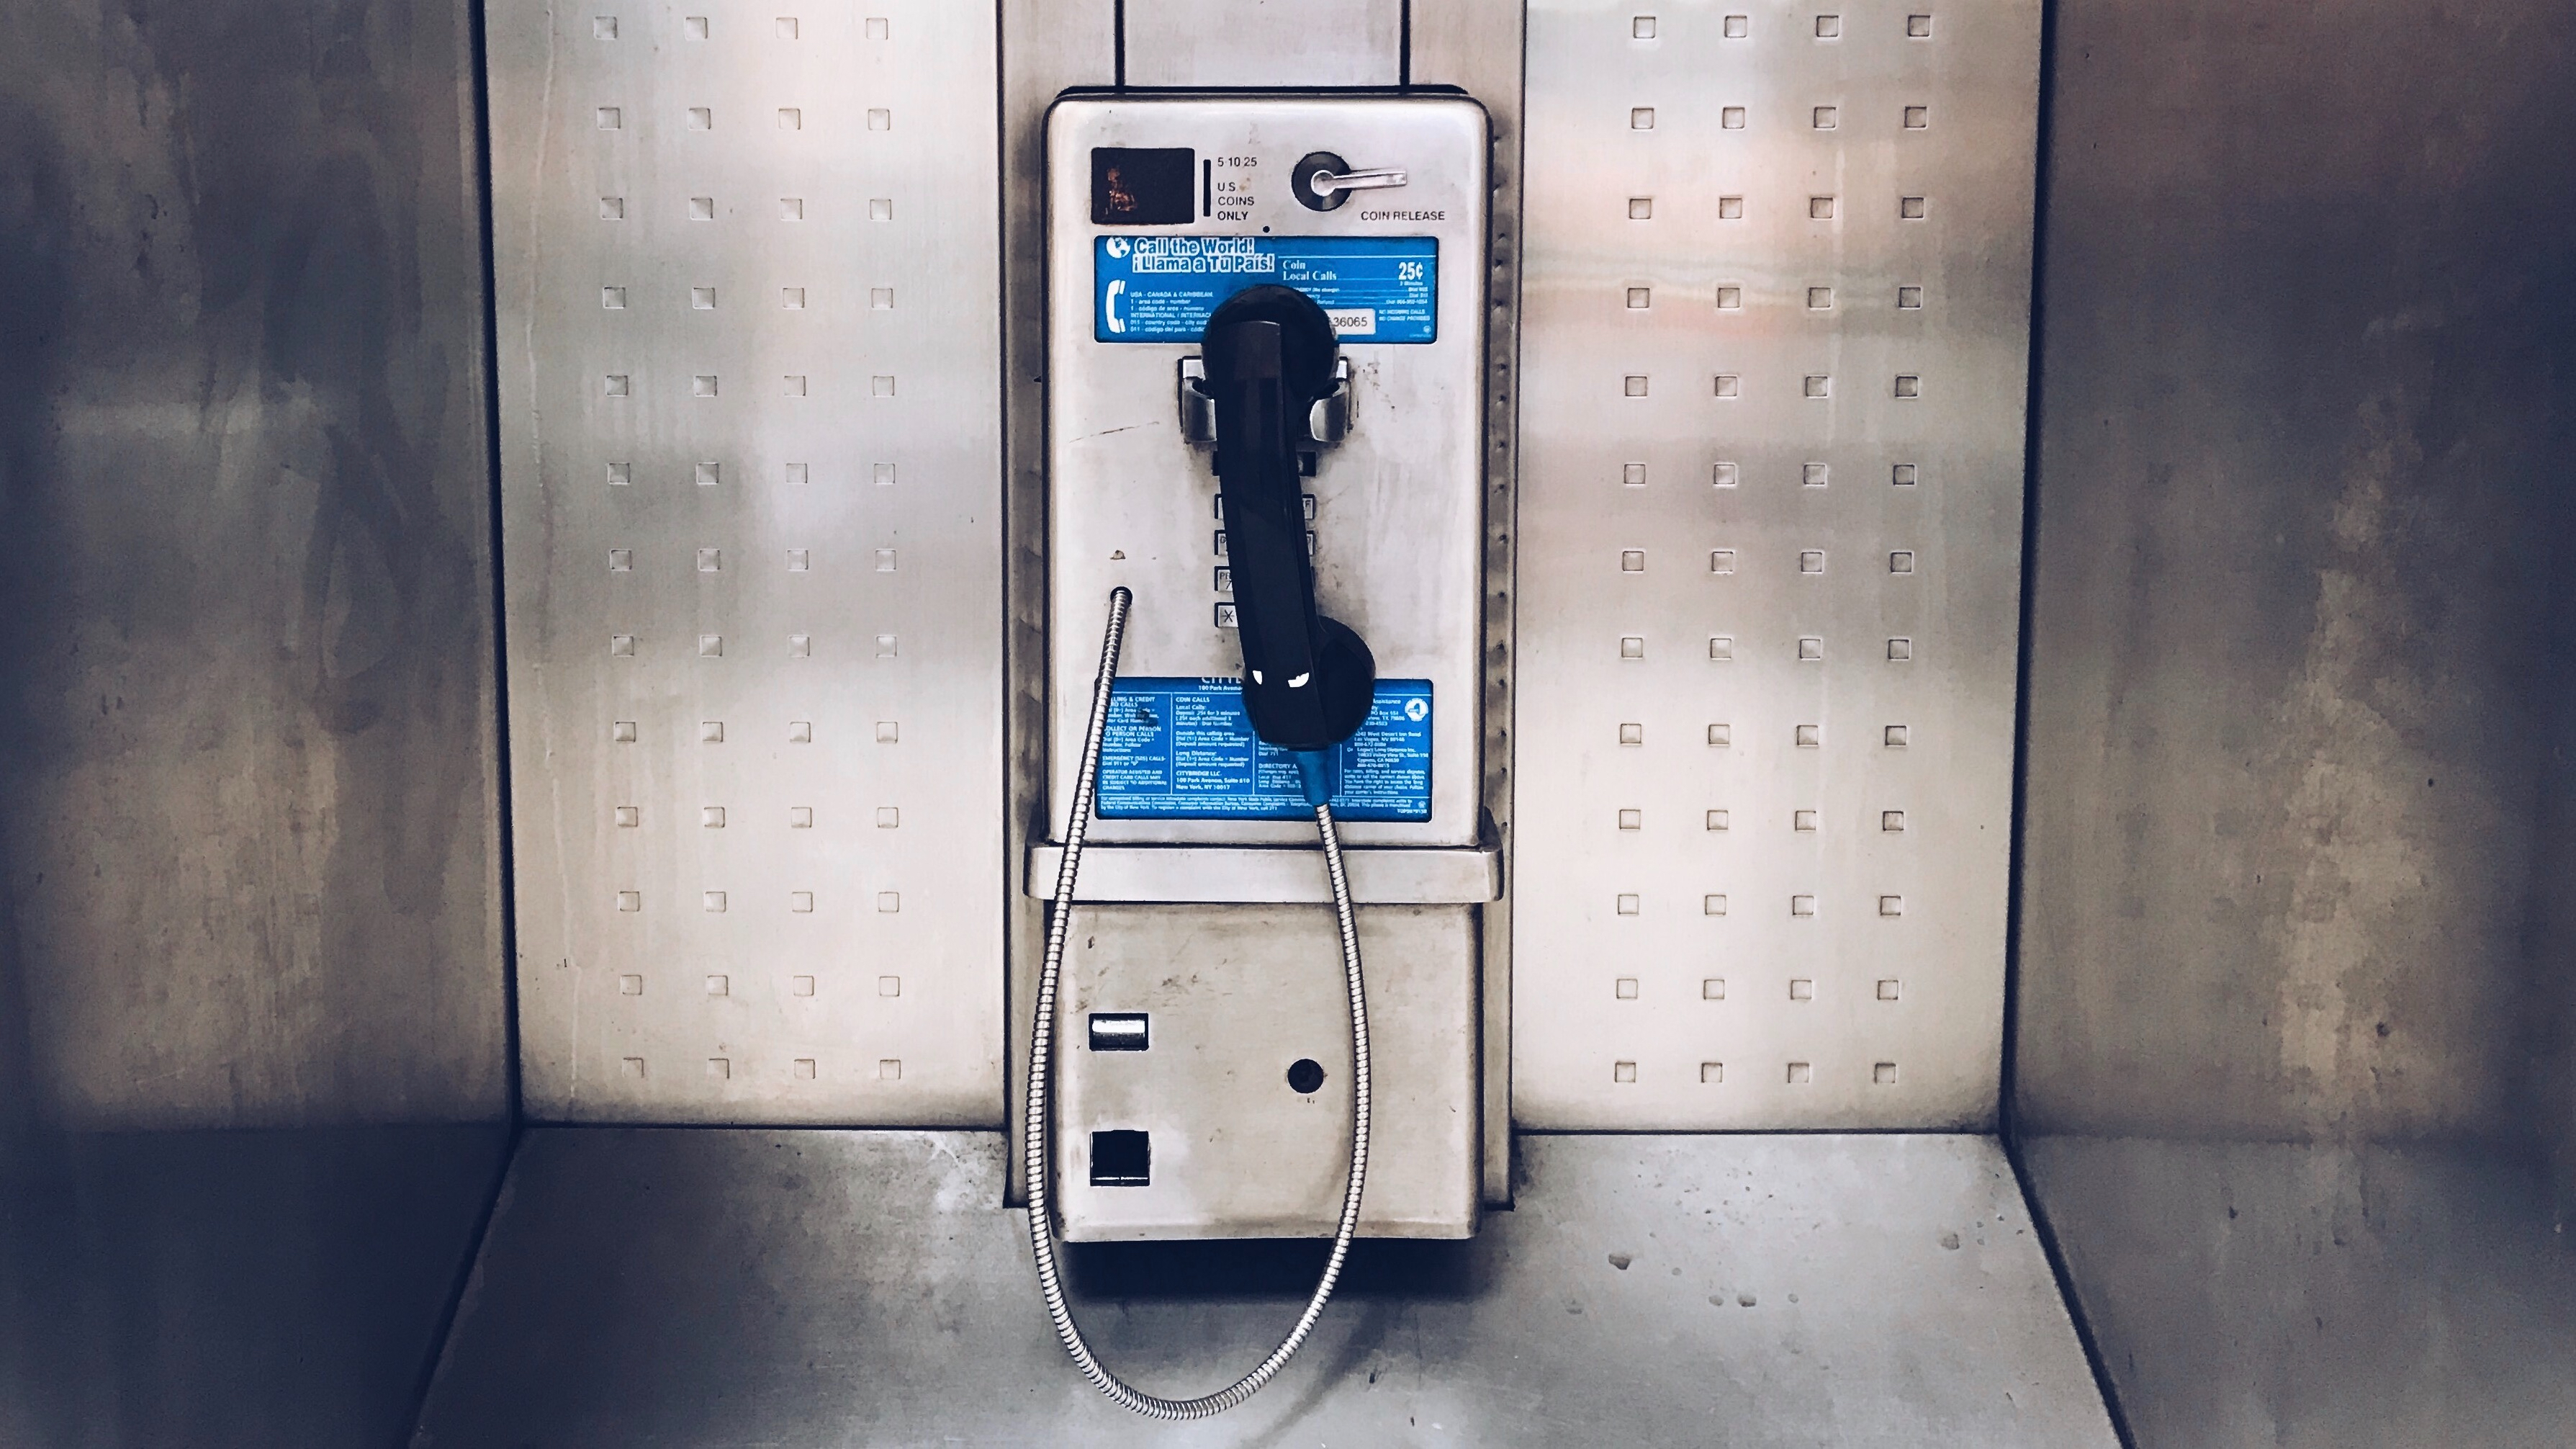
white, steel, phone, telephone, blue, pay phone, design, image, screenshot